Derek Kraus

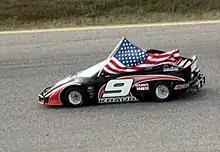
Kraus' 2013 Bandolero

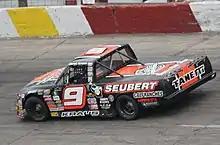
Kraus' 2015 ARCA Midwest Tour truck

Kraus started racing in go-karts and bandoleros. He won the GSR Kartway championship in 2012 and 2013. Kraus also competed in bandoleros at State Park Speedway in 2013 and won the track championship. In 2014, he won the State Park and state bandeleros championships. He later moved up to Midwest trucks and super late models (SLMs). He began the 2015 season by competing in seven Super Late Model races in Florida's New Smyrna Speedway. He began racing in the American Ethanol SuperTruck Series in 2015; he became the youngest driver to win a feature at Rockford Speedway at age 13. Additionally, Kraus won his first SLM race a few days before he turned fourteen. He also competed full-time in the Midwest Truck Series, he won that series' 2015 championship. In 2016, he competed in the ARCA Midwest Tour, finishing fourth in the standings and surpassing Matt Kenseth as the youngest driver to win a race in the series.